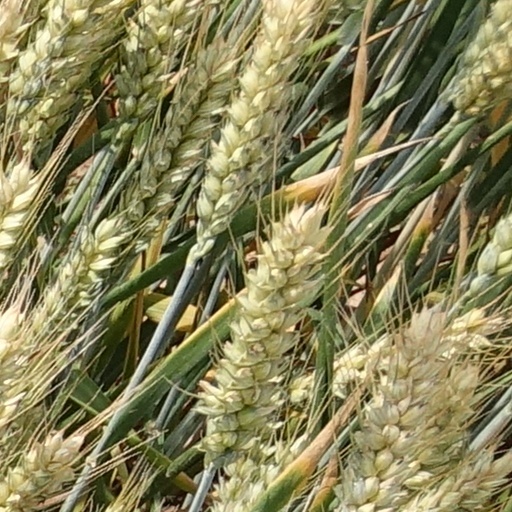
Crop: wheat